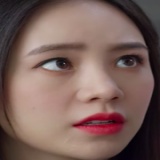
diễn viên Quỳnh Kool